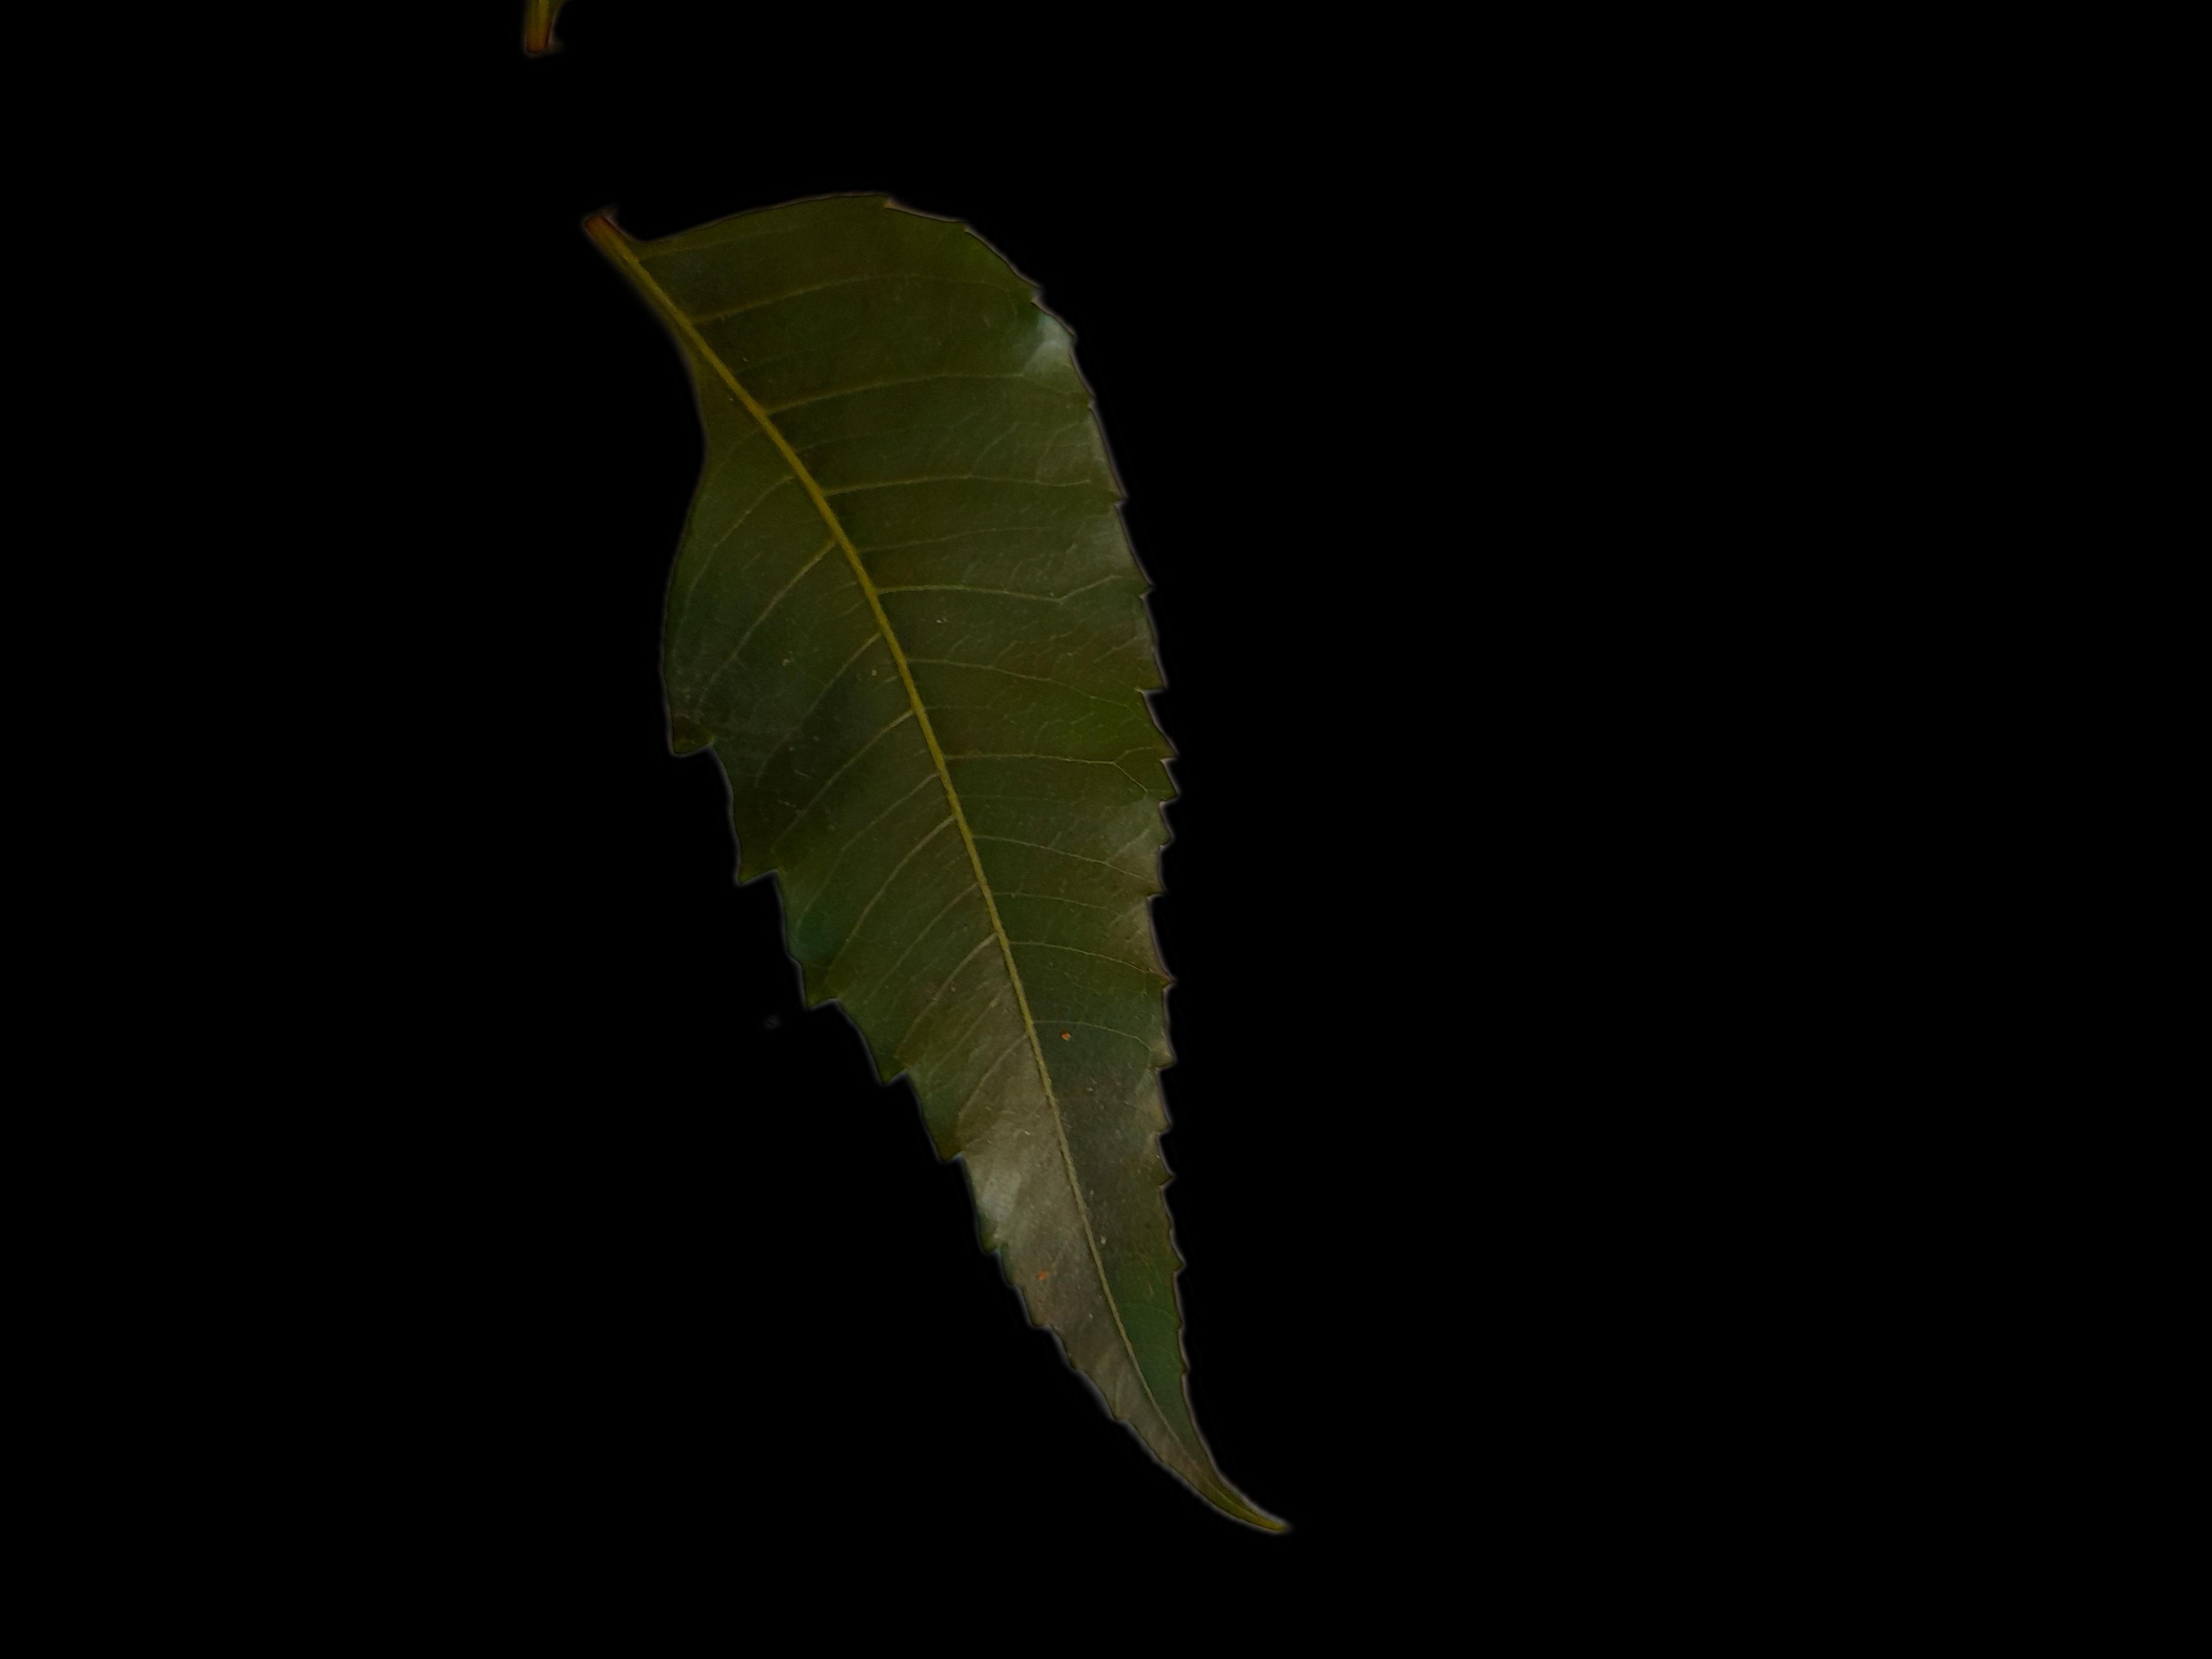
Plant: Neem